History of Israel

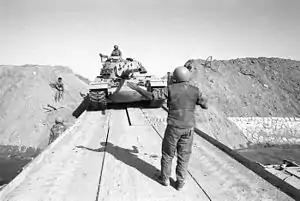
143rd Division crossing the Suez Canal in the direction of Cairo during the Yom Kippur War, 15 October 1973

Immediately following the declaration of the new state, both superpower leaders, US President Harry S. Truman and Soviet leader Joseph Stalin, recognized the new state.